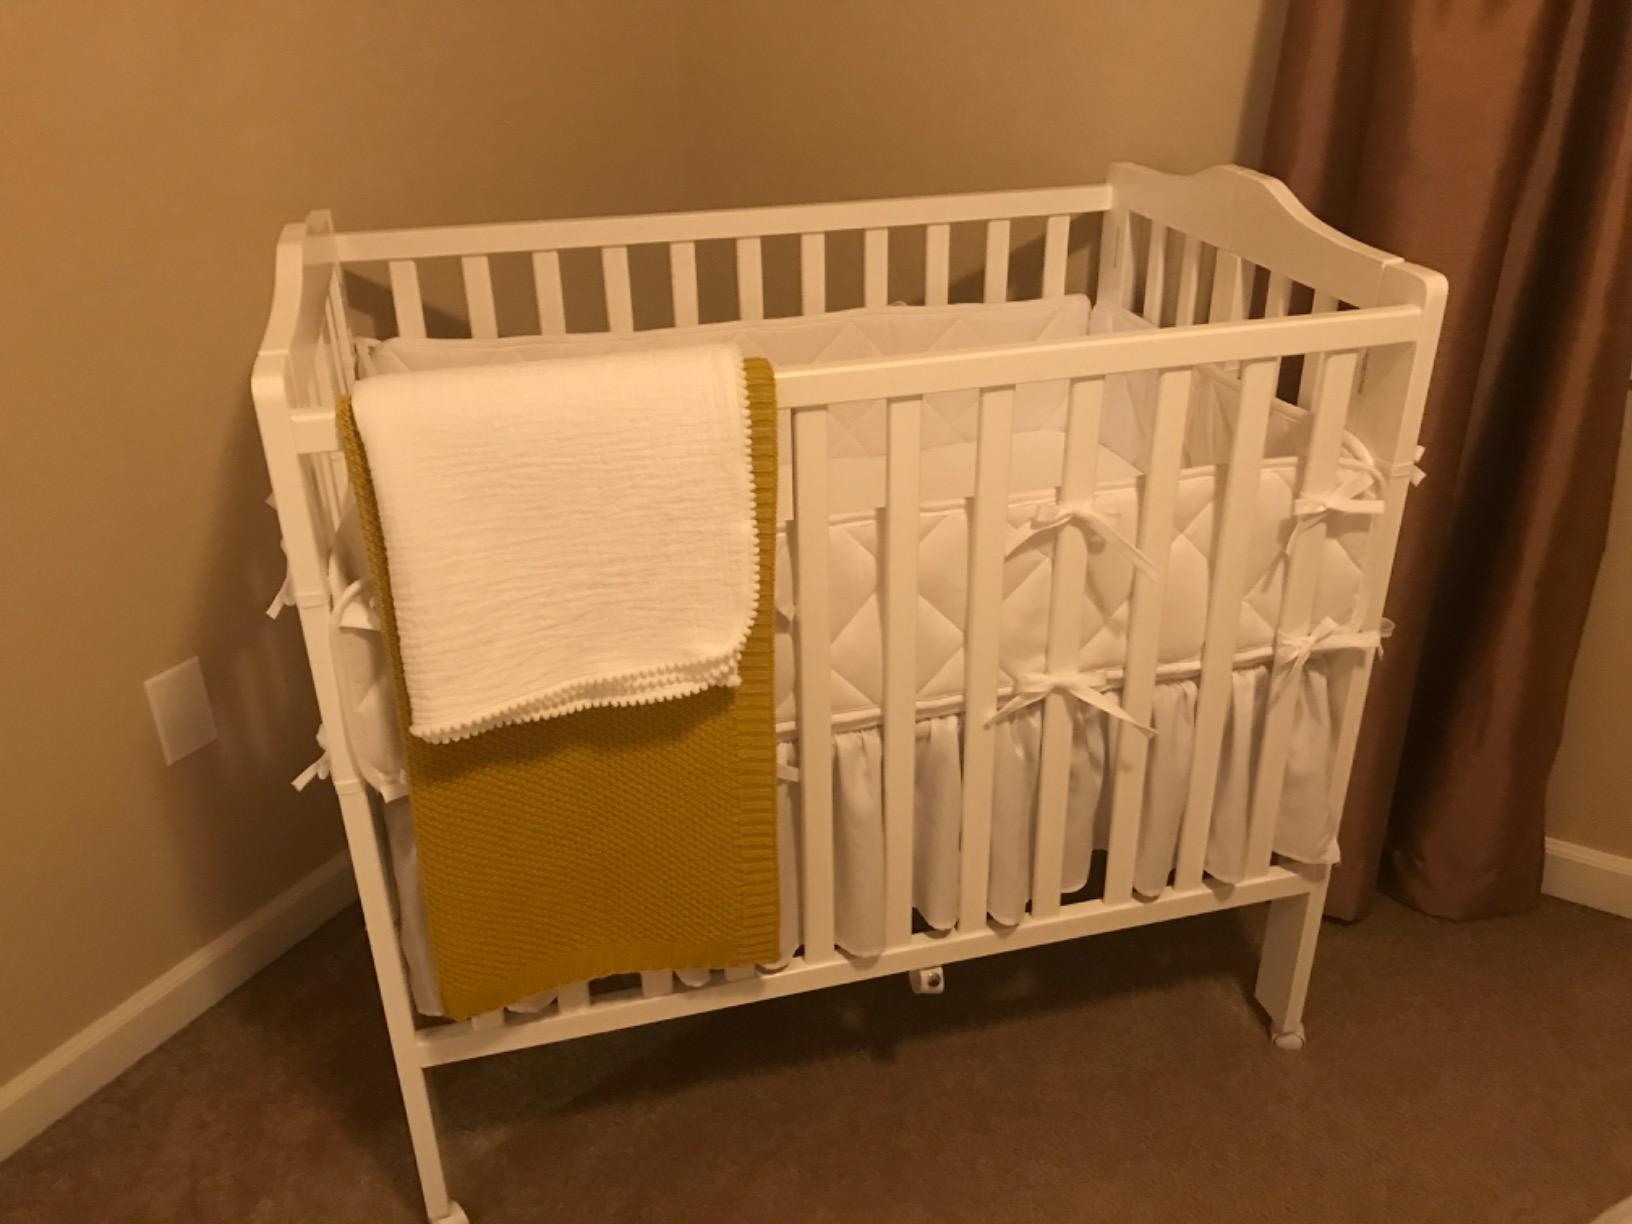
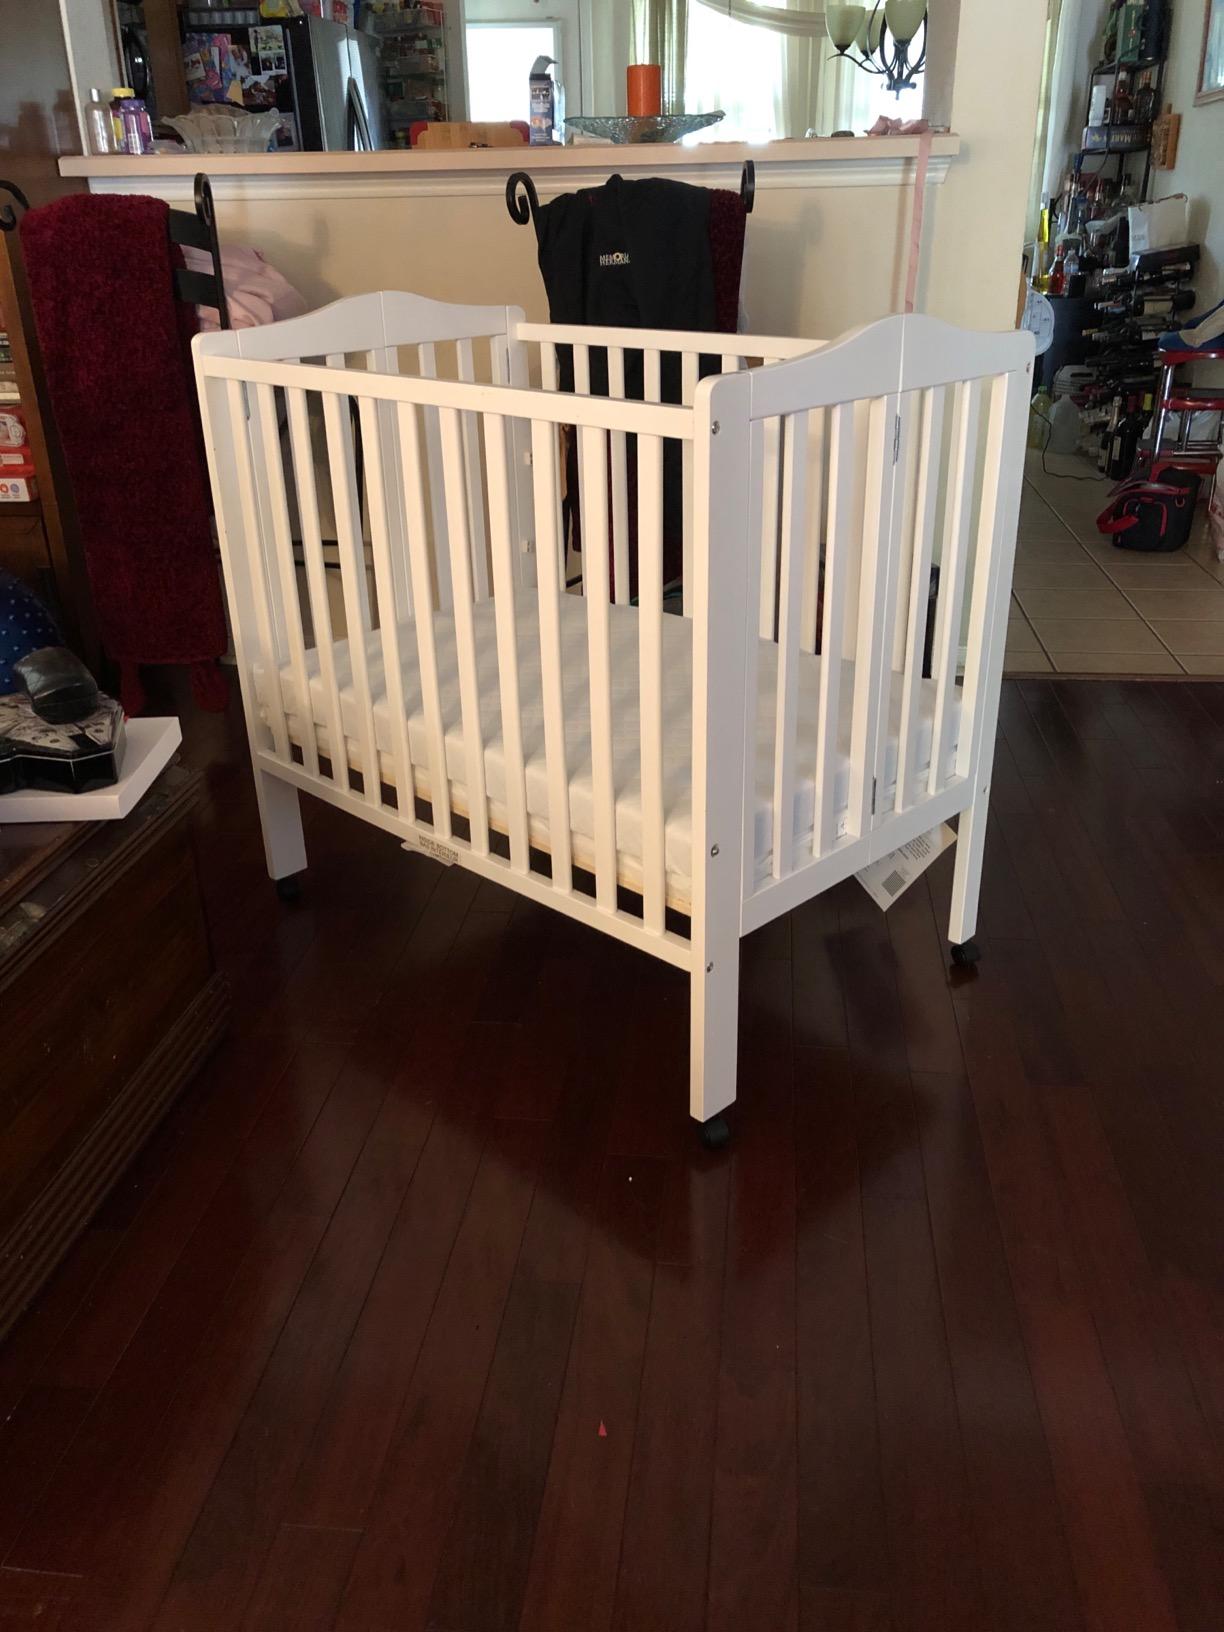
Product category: products_crib
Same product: yes